Minami-Tama Station

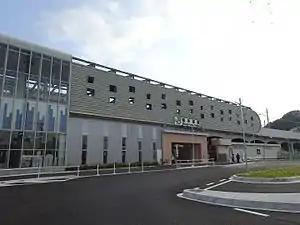
Minami-Tama Station, 2016

is a passenger railway station located in the city of Inagi, Tokyo, Japan, operated by East Japan Railway Company (JR East).